Question: Please indicate a possible affordance area of bicycle that can be used for holding a water bottle
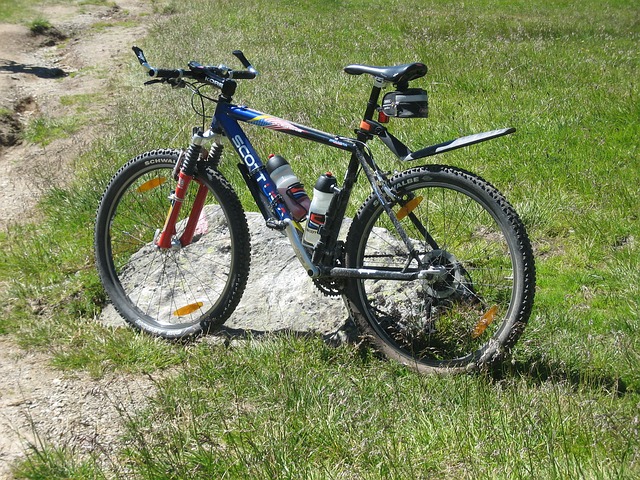
Answer: [260.526, 217.895, 290, 230.526]